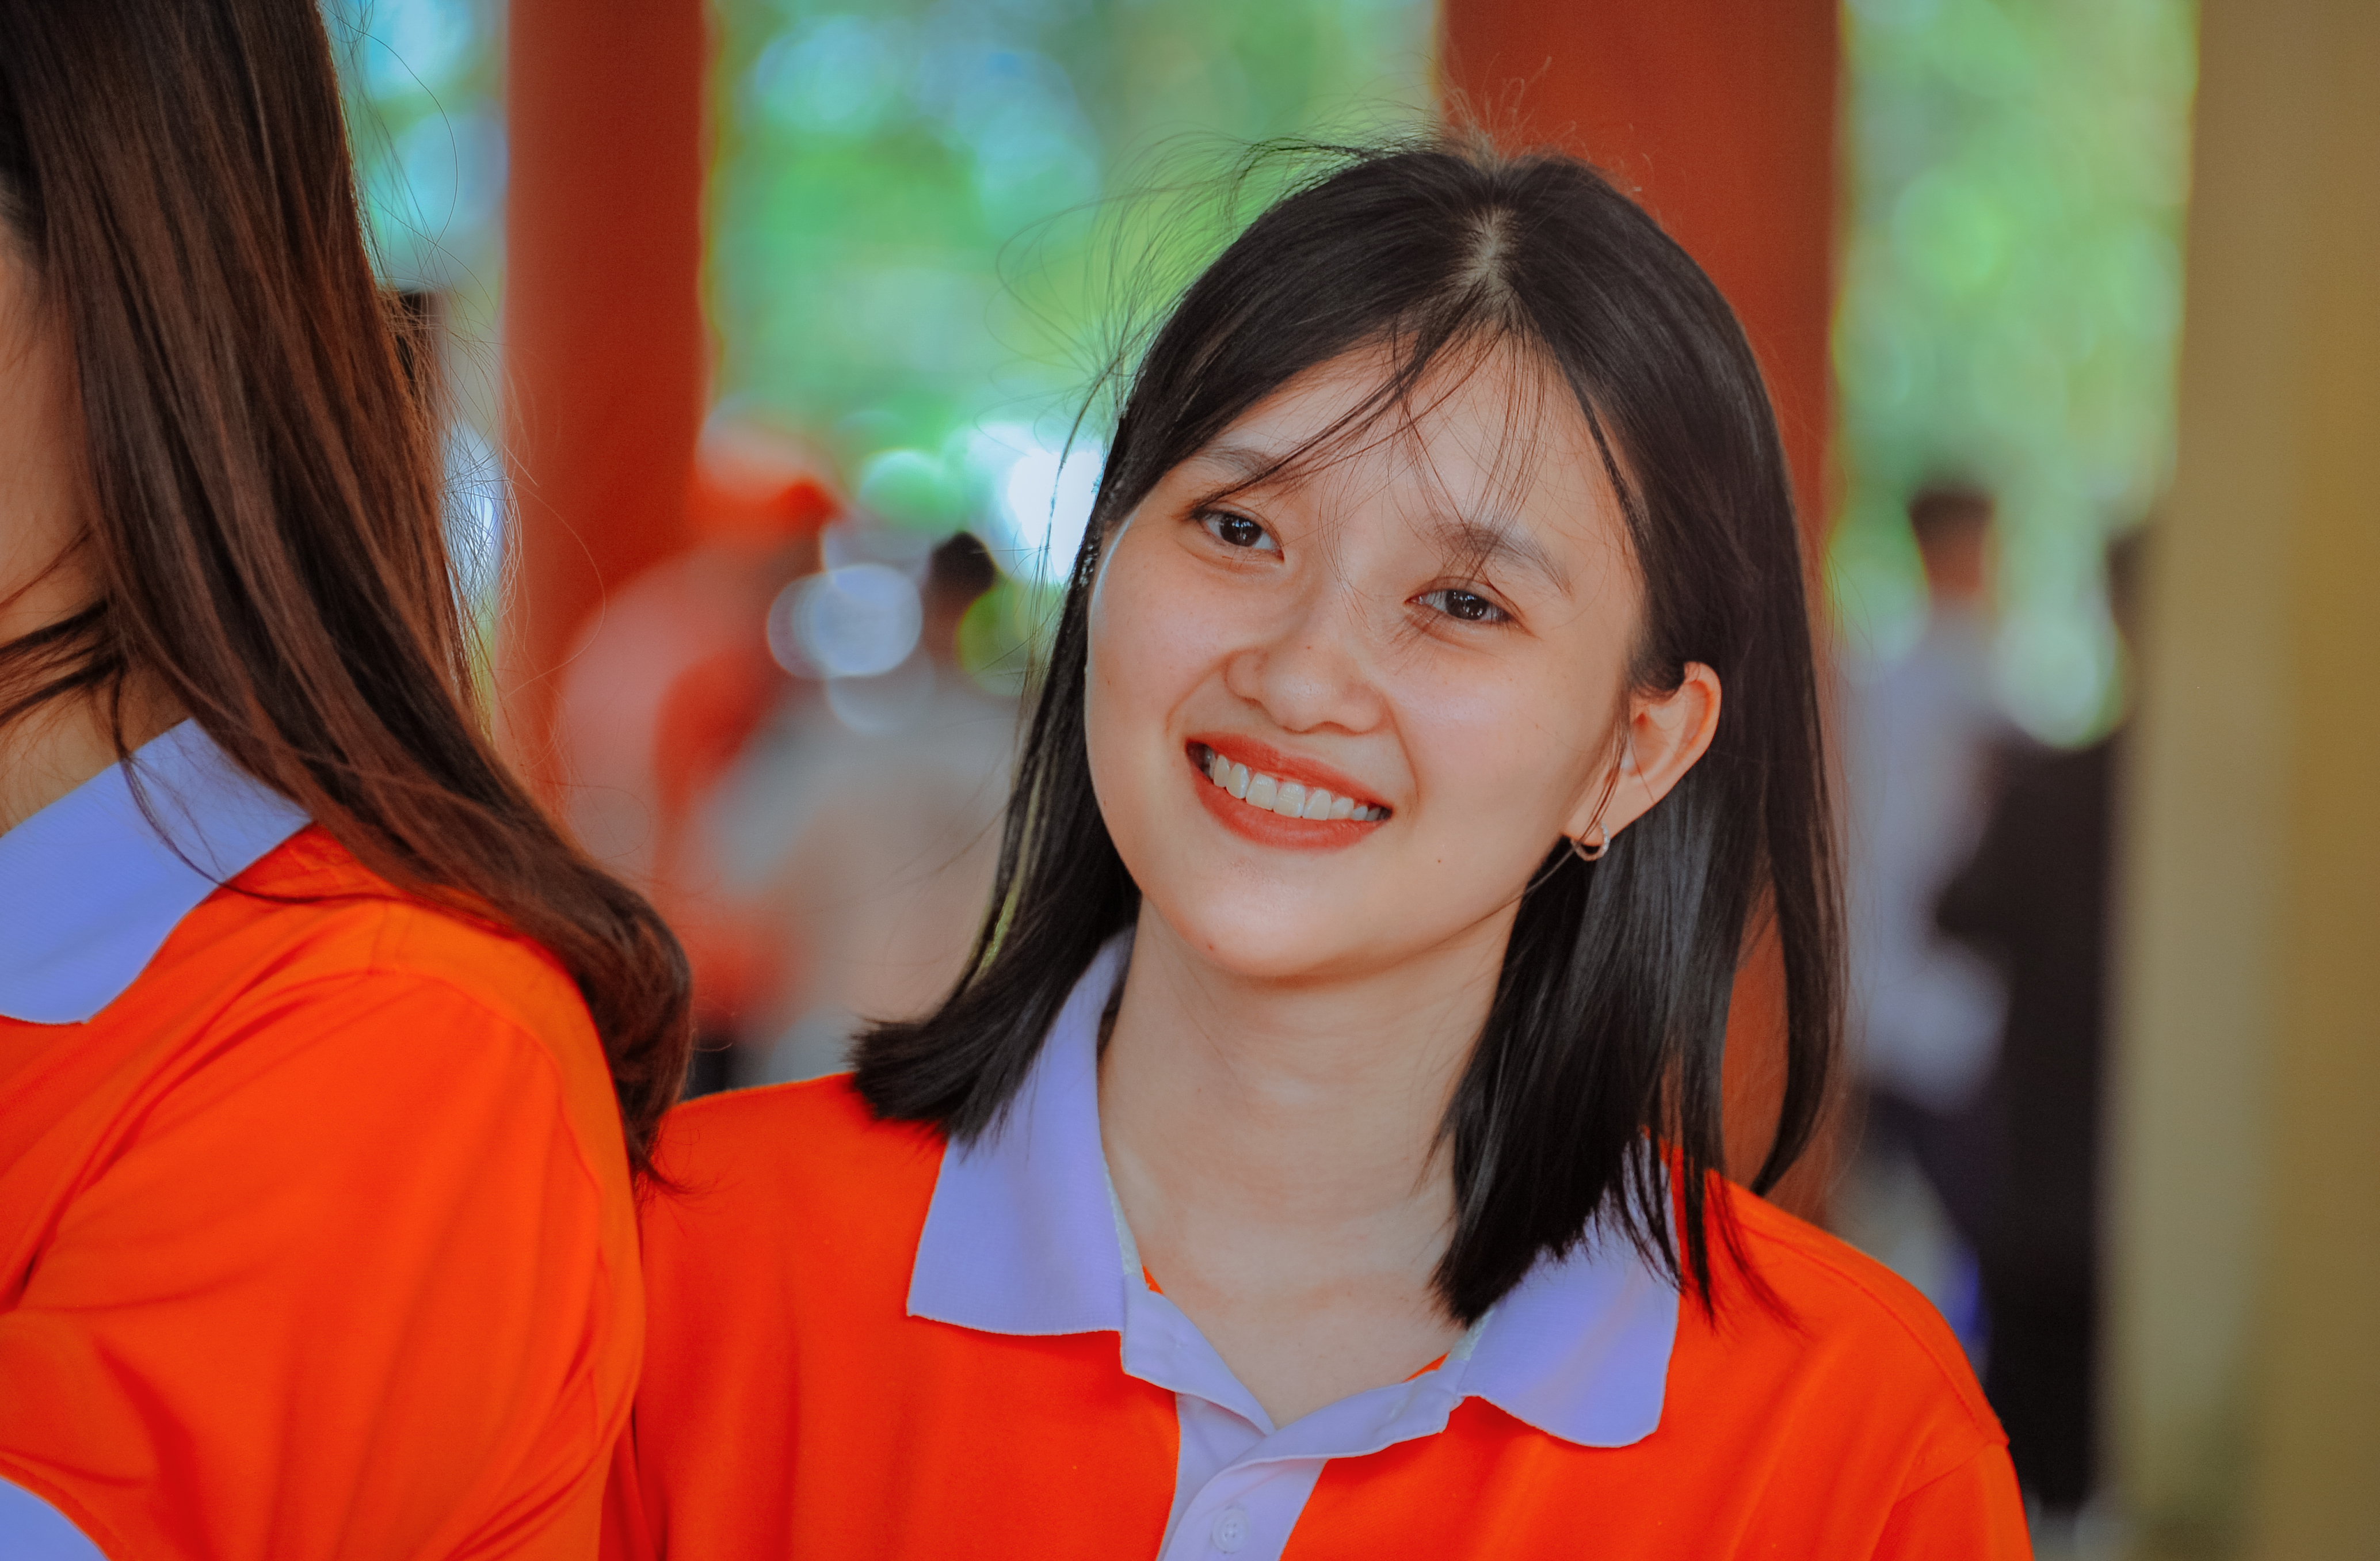
beautiful, girl, skin, facial expression, woman, smile, beauty, lady, youth, snapshot, student, fun, human, child, happiness, product, long hair, brown hair, portrait photography